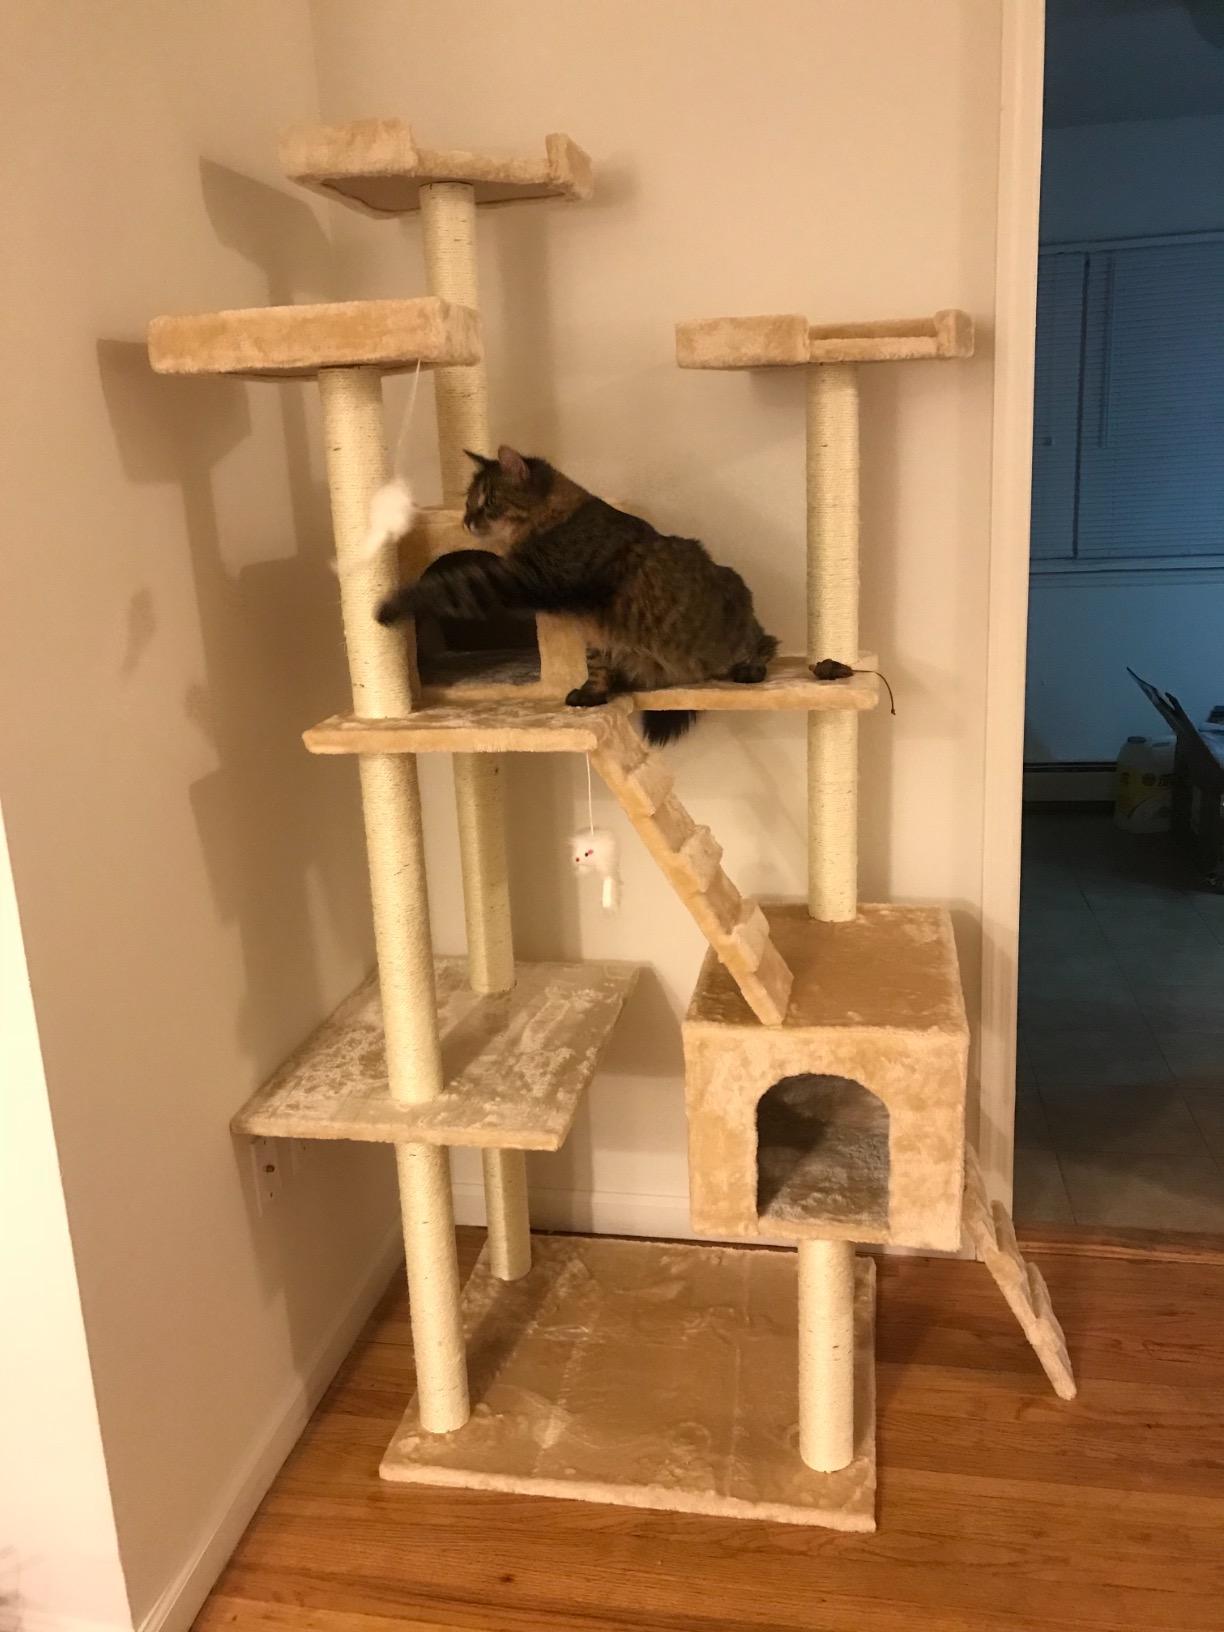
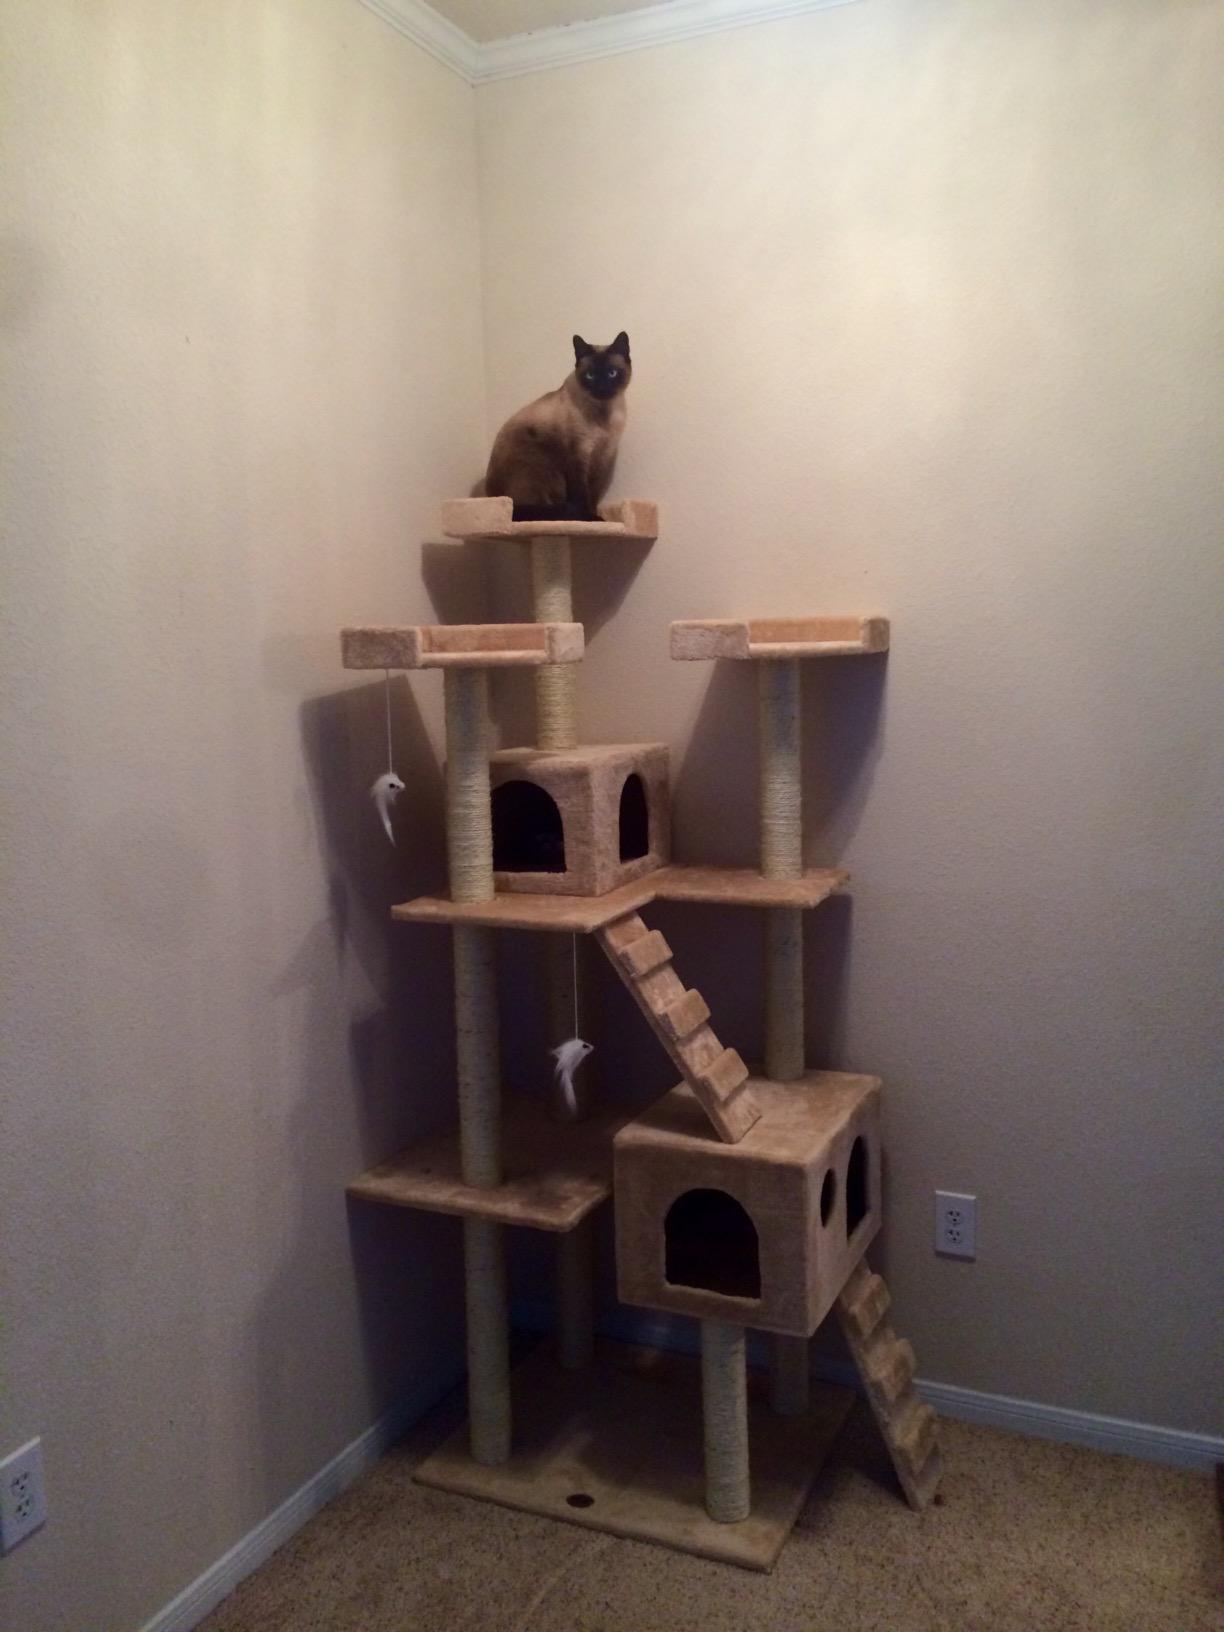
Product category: items_cat tree
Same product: yes